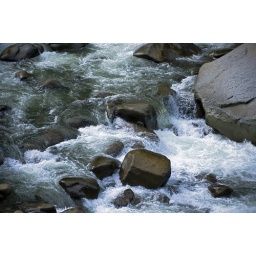
A look at the river near the bridge between Agua Caliente and Macchu Picchu.